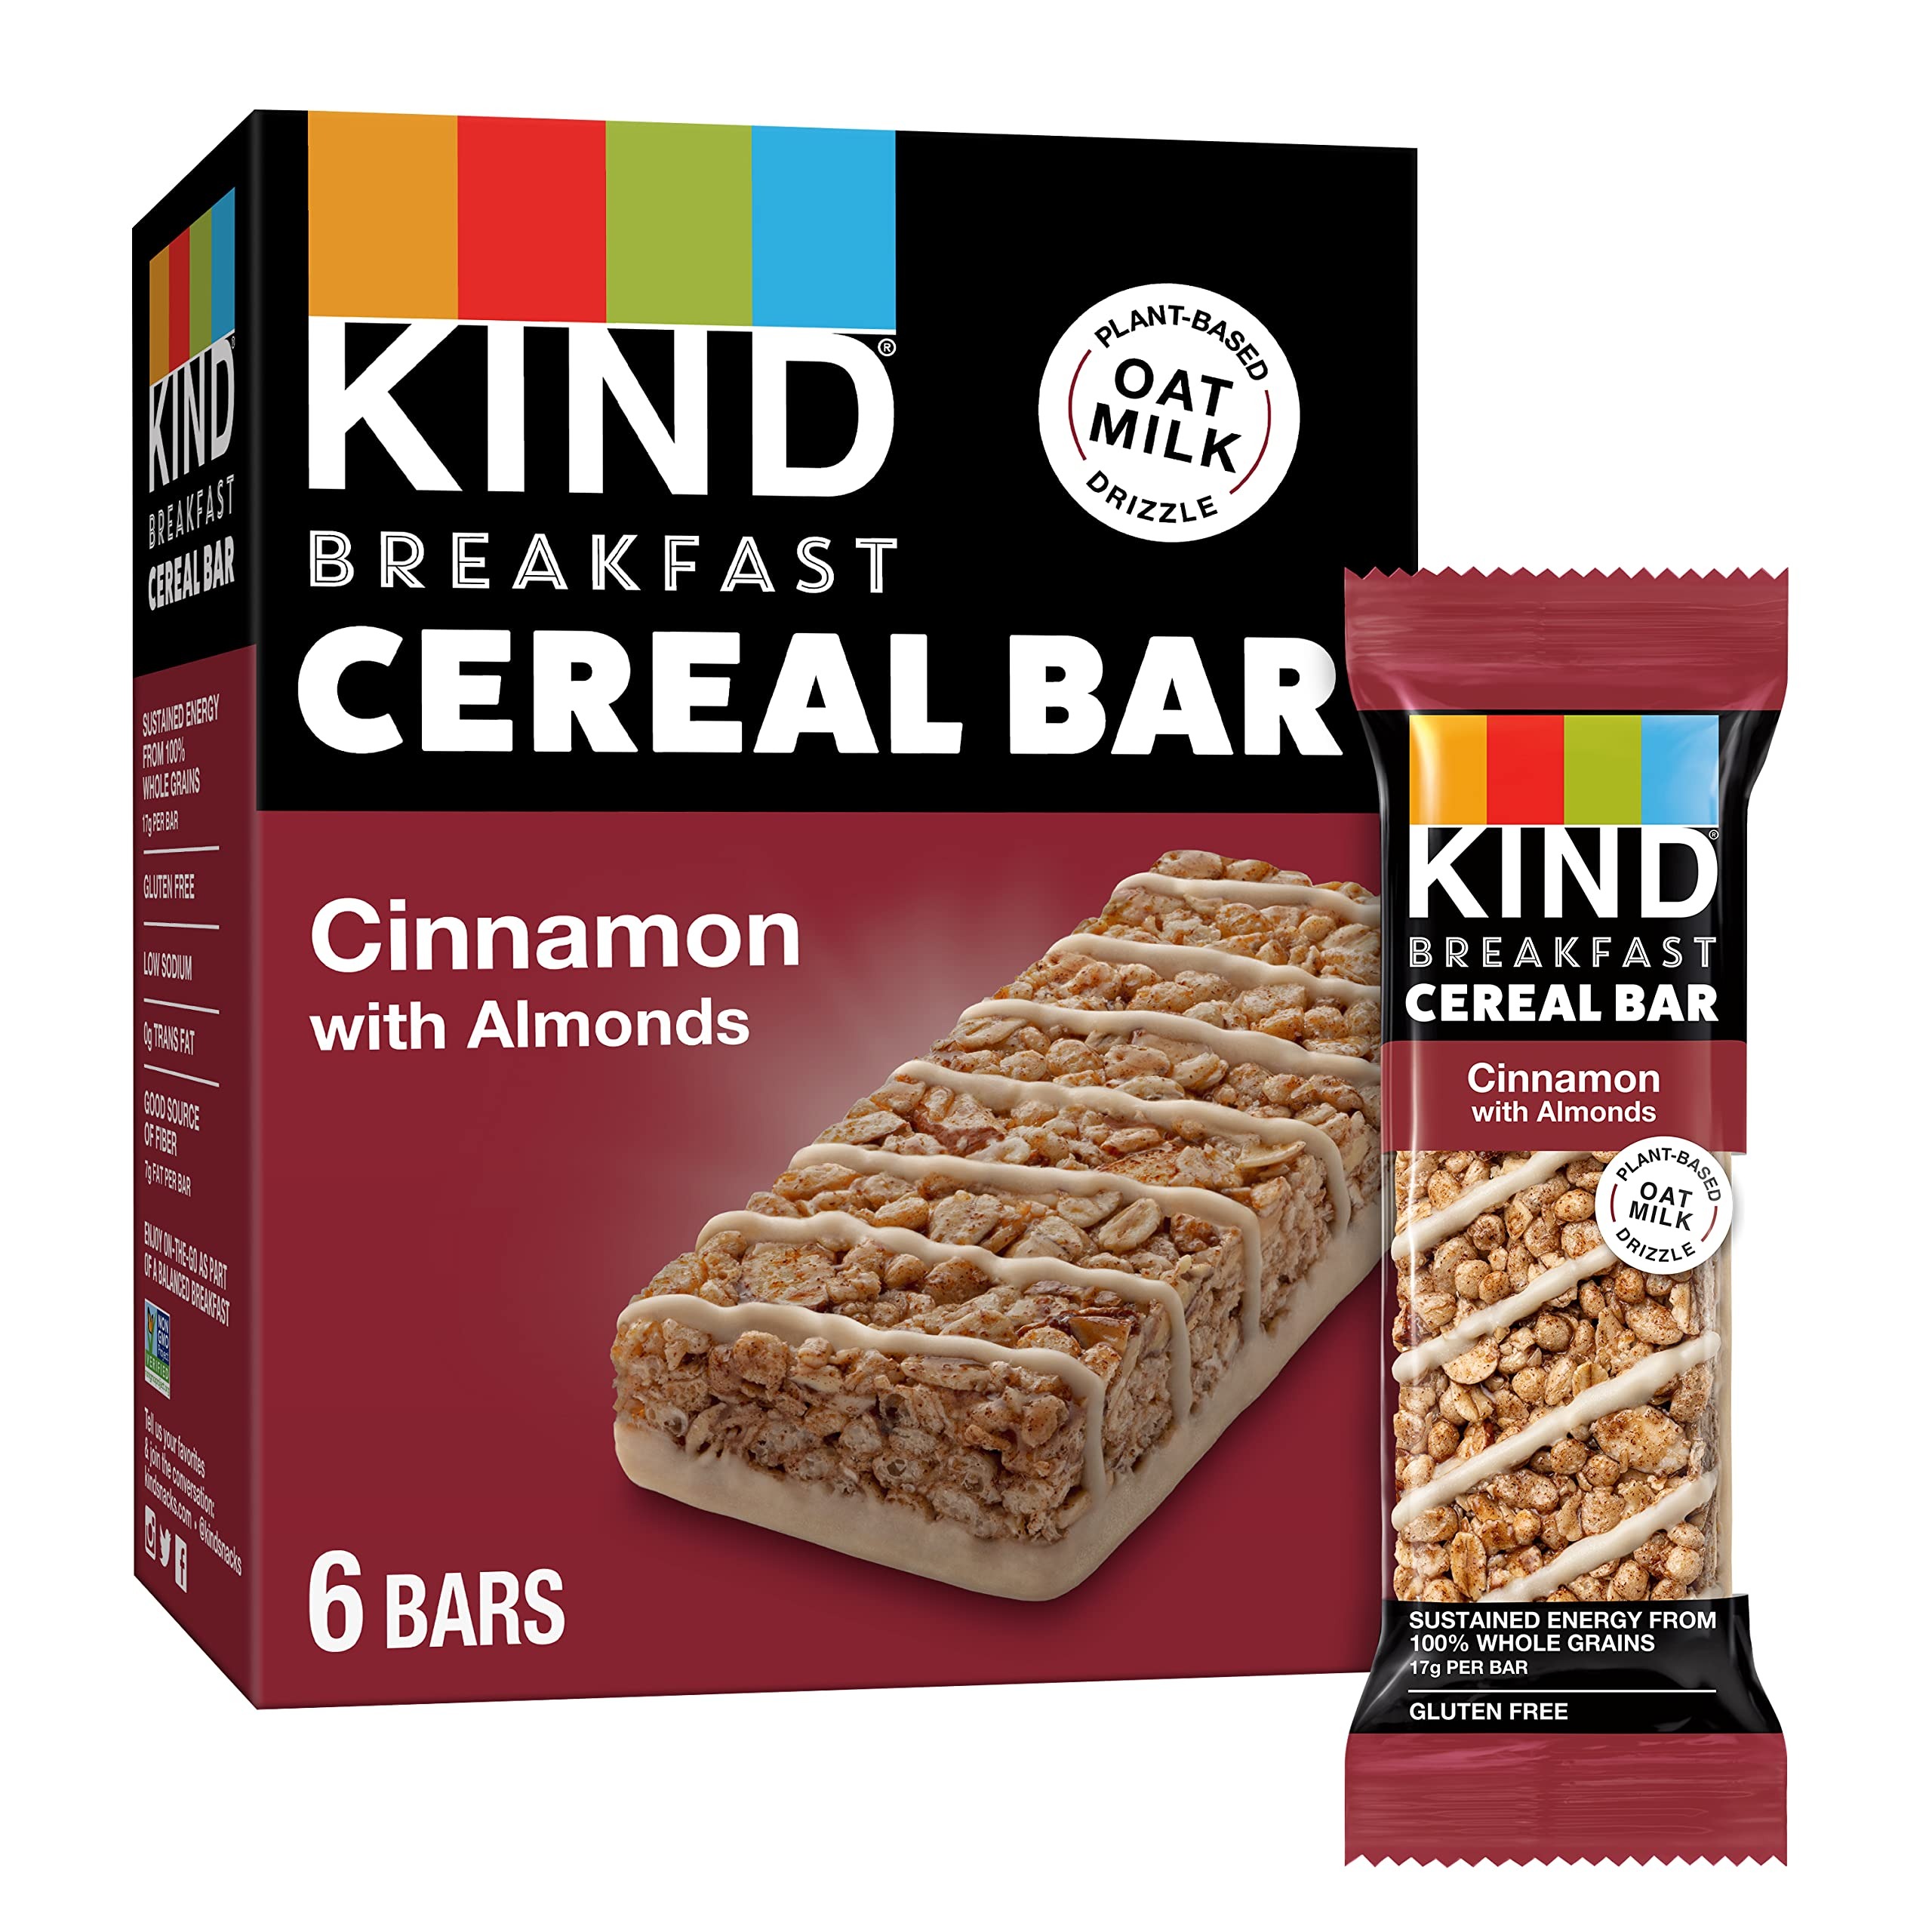
Item Name: KIND Breakfast Cereal Bar, Cinnamon with Almonds, Gluten Free Snacks, 9.3oz Box, 6 count
Bullet Point 1: KIND Breakfast Cinnamon with Almonds Cereal Bars are a delicious bar with sustained energy from 100% whole grains (17g per bar).
Bullet Point 2: Combination of crispy, light texture and delicious plant-based oat milk drizzle for a snack food with the perfect sweetness.
Bullet Point 3: Made with #1 ingredient whole grain oats; Gluten free; Good source of fiber (7g fat per bar); Non-GMO Project Verified; Contains almonds and soy. May contain peanuts, tree nuts and sesame seeds.
Bullet Point 4: Individually wrapped bars fit perfectly in tote bags, backpacks, or car cup holders as part of breakfast on-the-go.
Bullet Point 5: Contains one, 9.3-ounce box of 6 KIND Breakfast Cereal Bars.
Bullet Point 6: Convenient breakfast bar made for busy mornings.
Value: 55.8
Unit: Ounce

Price: 8.52